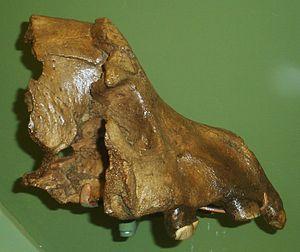
La liste des espèces d'animaux disparus d'Europe comptabilise les animaux éteints, réintroduits et disparus localement d'Europe du Pliocène à l'Holocène.